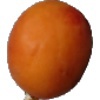
Label: apricot